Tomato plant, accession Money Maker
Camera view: bottom (45 deg); turntable rotation: 60 degrees
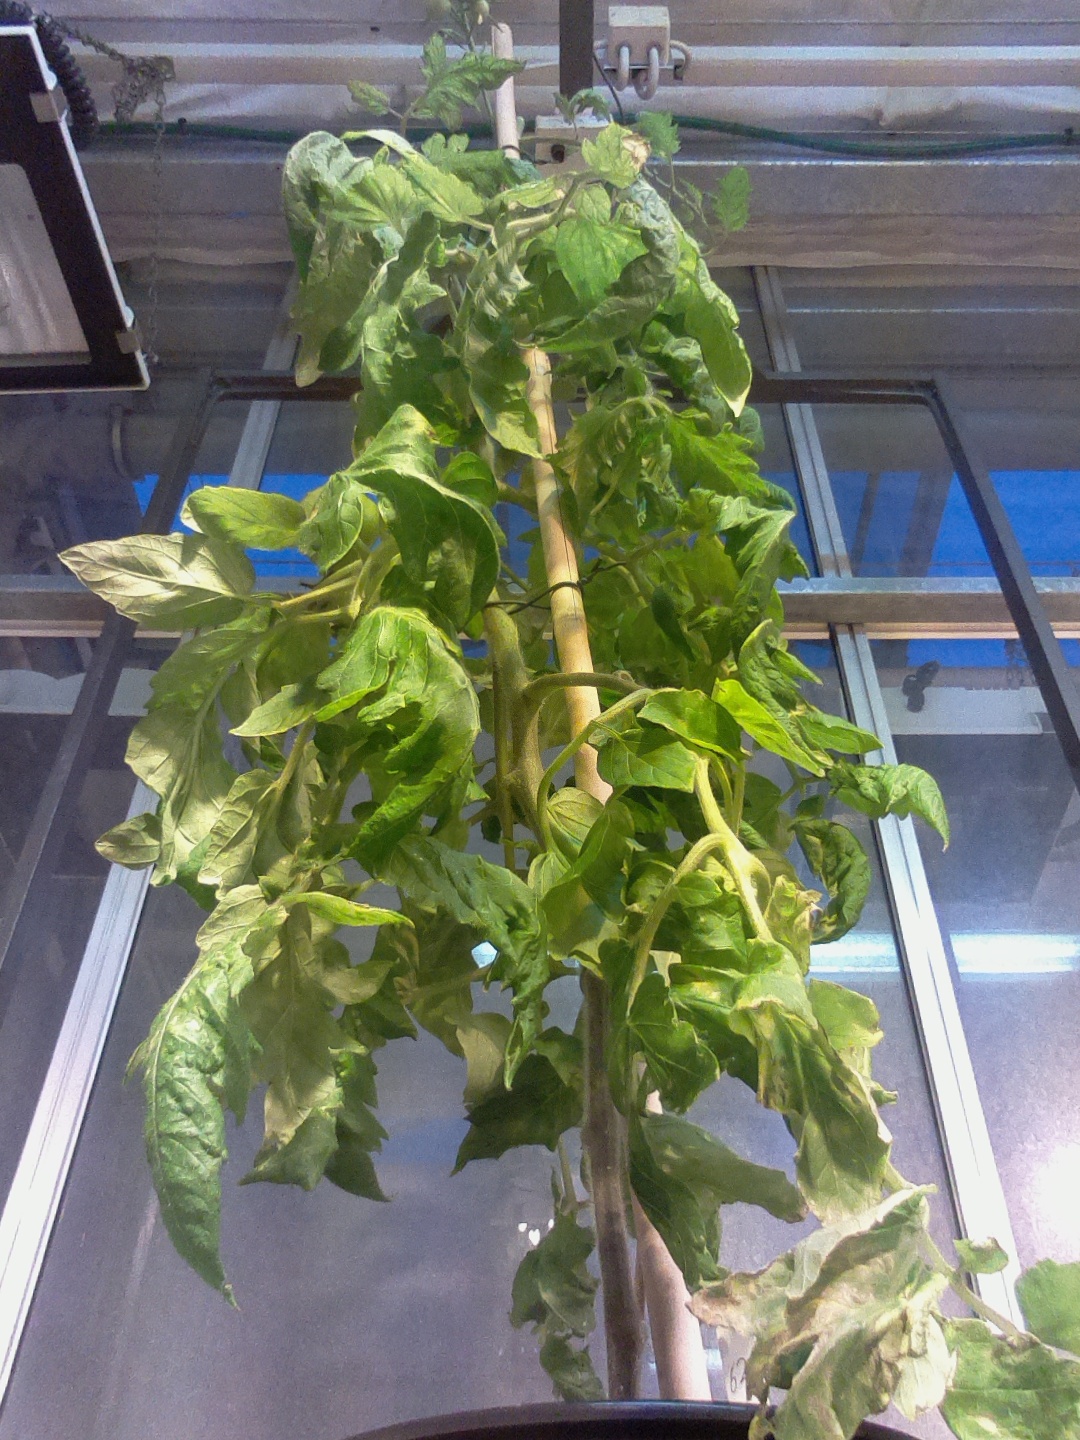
BBCH growth stage 78: 80% -90% of final fruit size